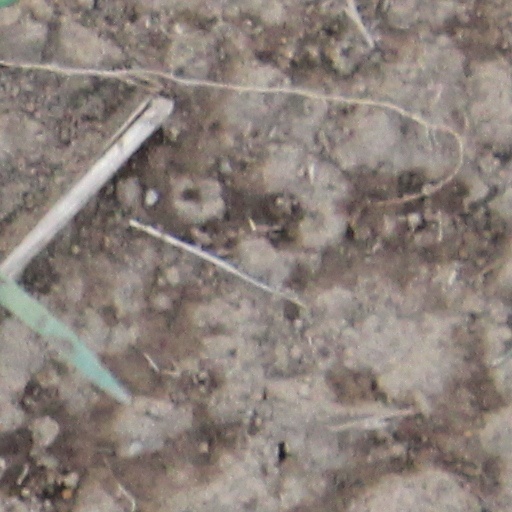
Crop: wheat